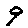
Label: 9